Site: brandenburg
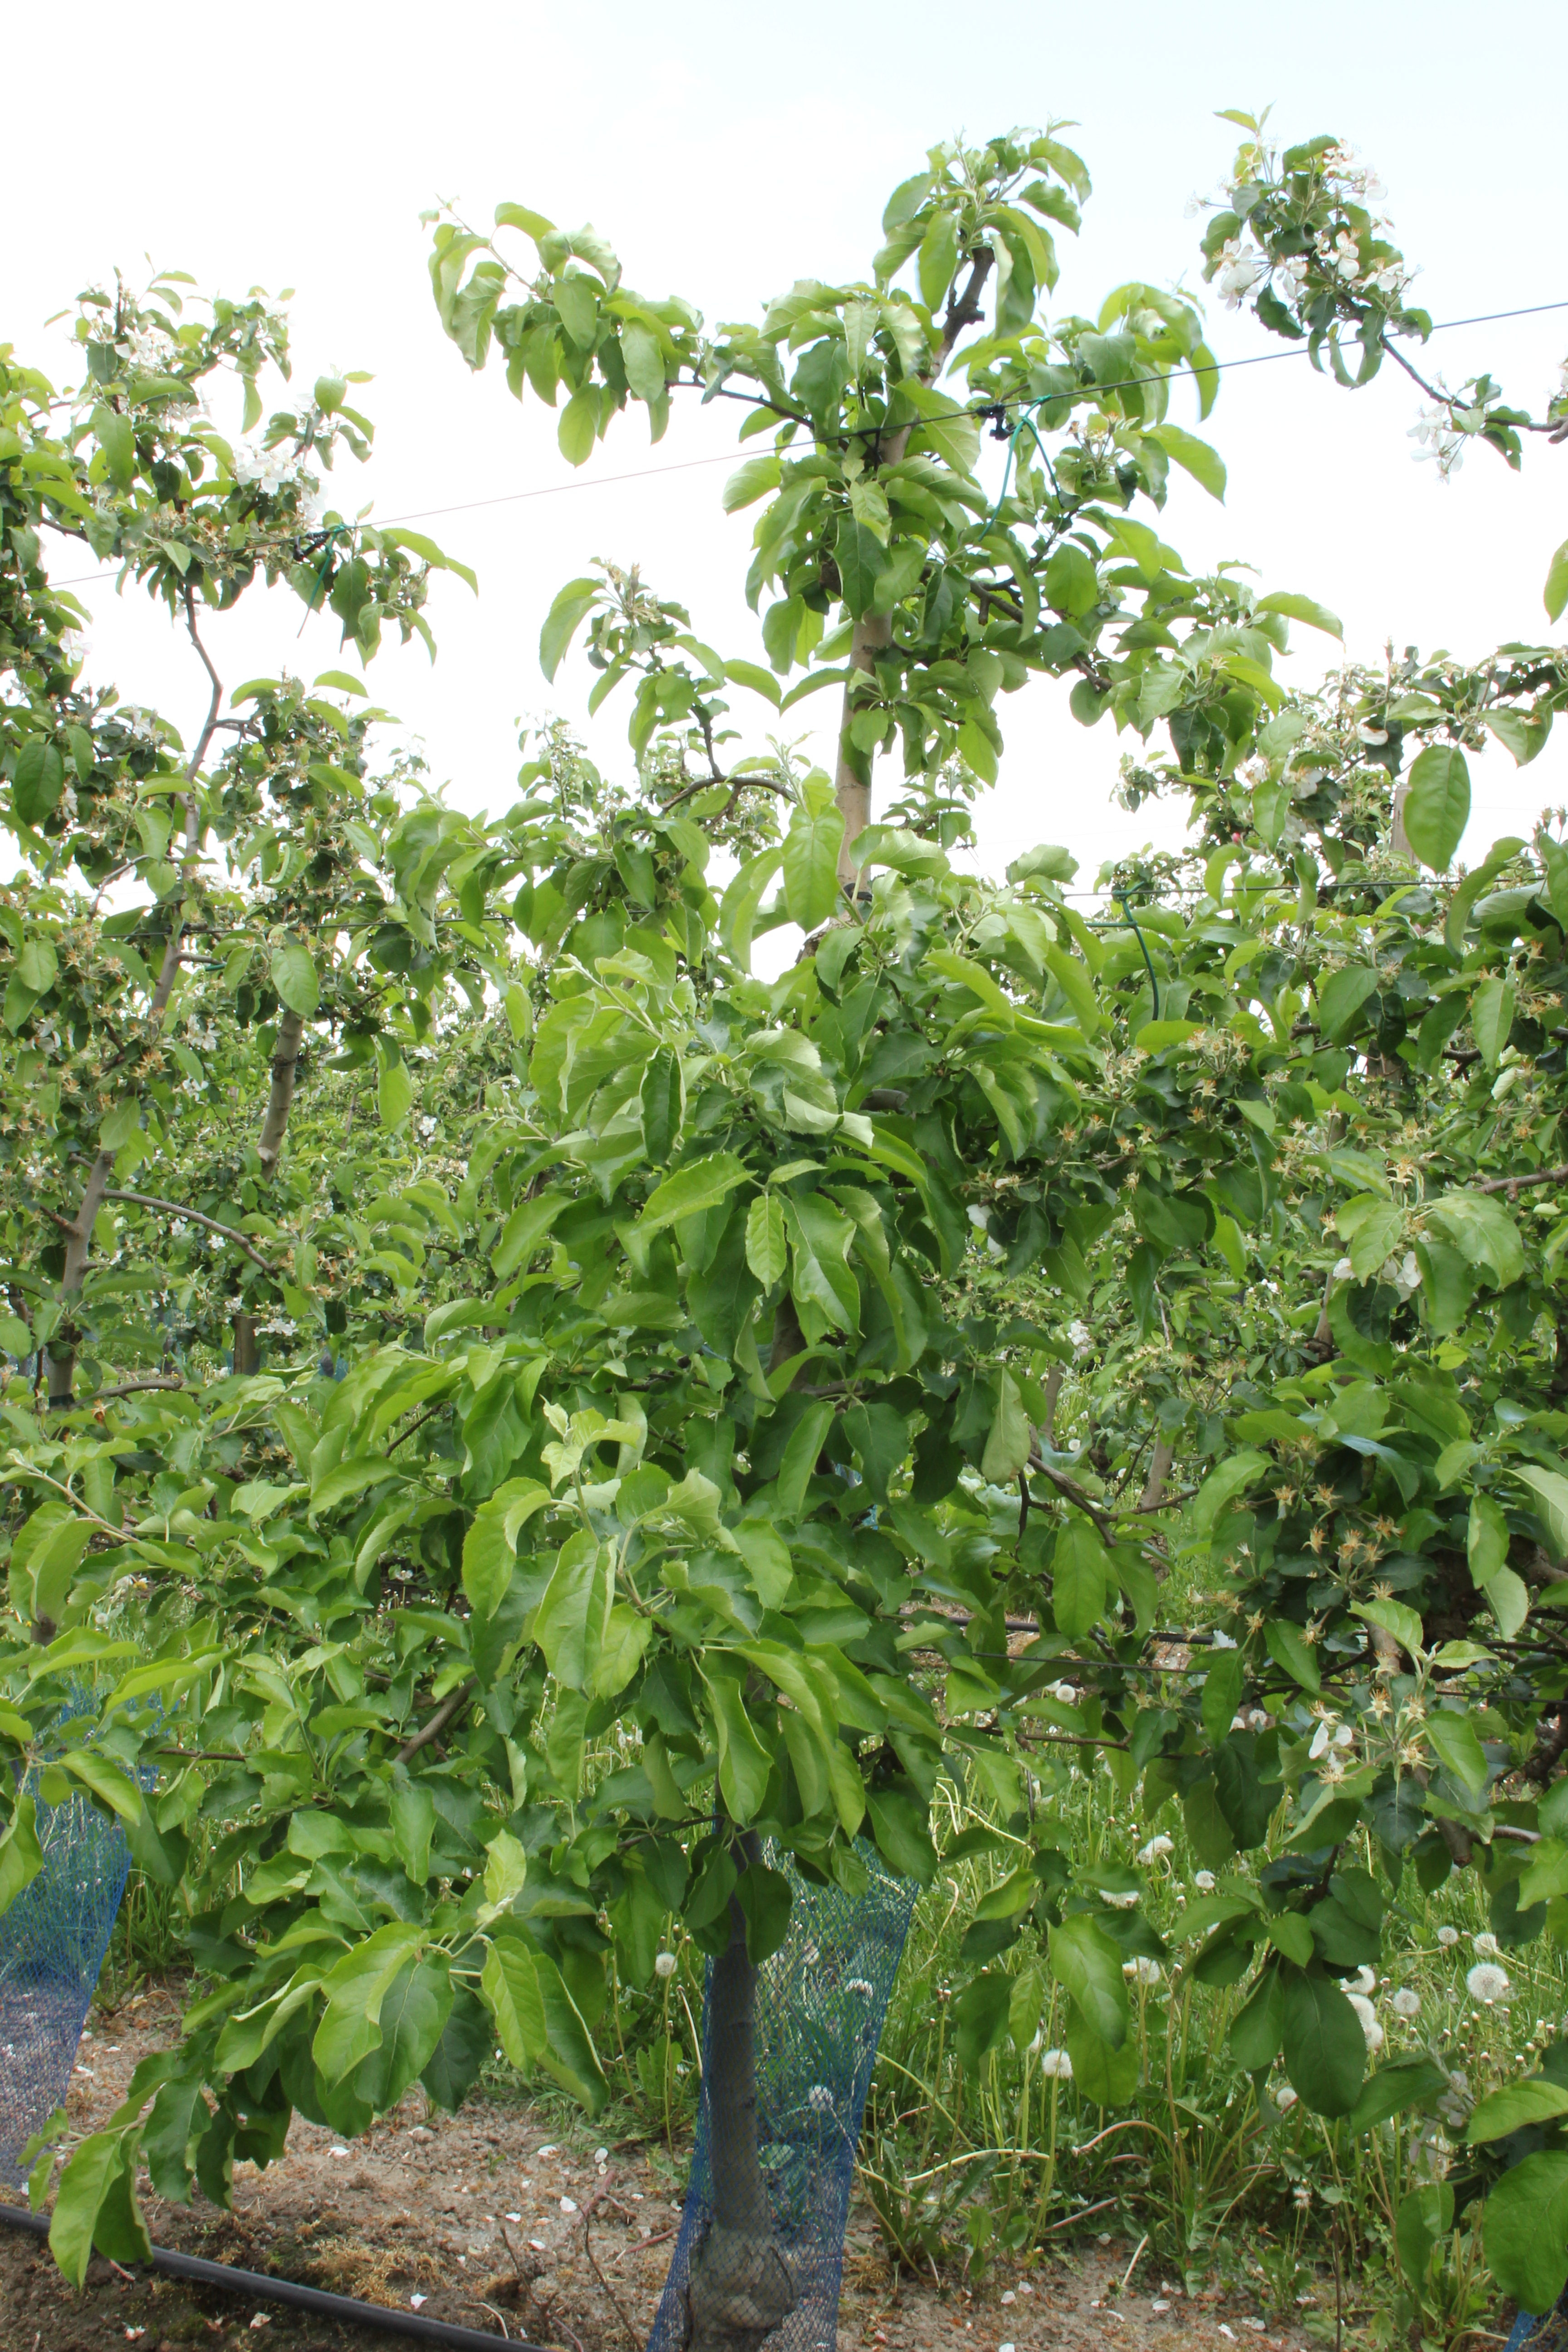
Growth stage (BBCH 67): Flowering